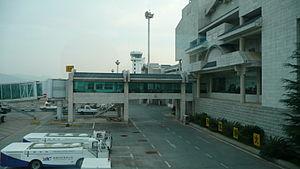
L'aéroport de Lijiang Sanyi est un aéroport desservant la ville-préfecture de Lijiang, dans la province du Yunnan, en Chine.